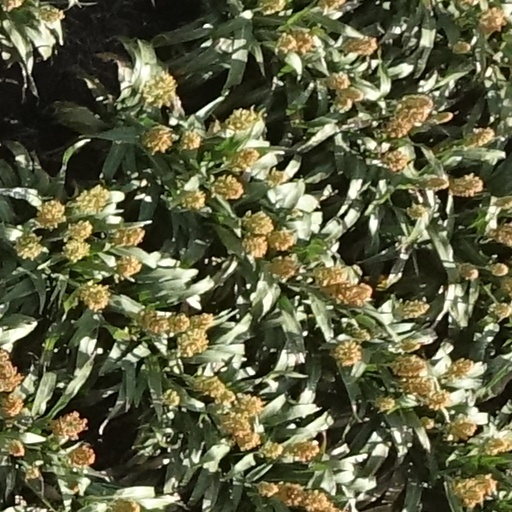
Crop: sorghum